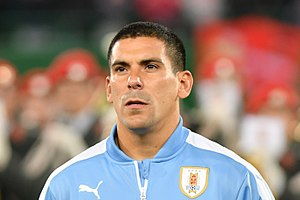
Maximiliano Pereira
"Victorio Maximiliano ""Maxi"" Pereira Páez er en uruguayansk fodboldspiller, der spiller som wingback hos den portugisiske ligaklub FC Porto. Han har spillet for klubben siden 2015. Tidligere har han optrådt for den uruguayanske klub Defensor Sporting samt for SL Benfica.